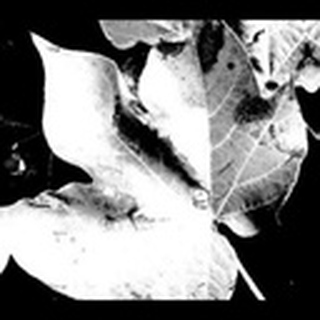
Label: cotton_target_spot